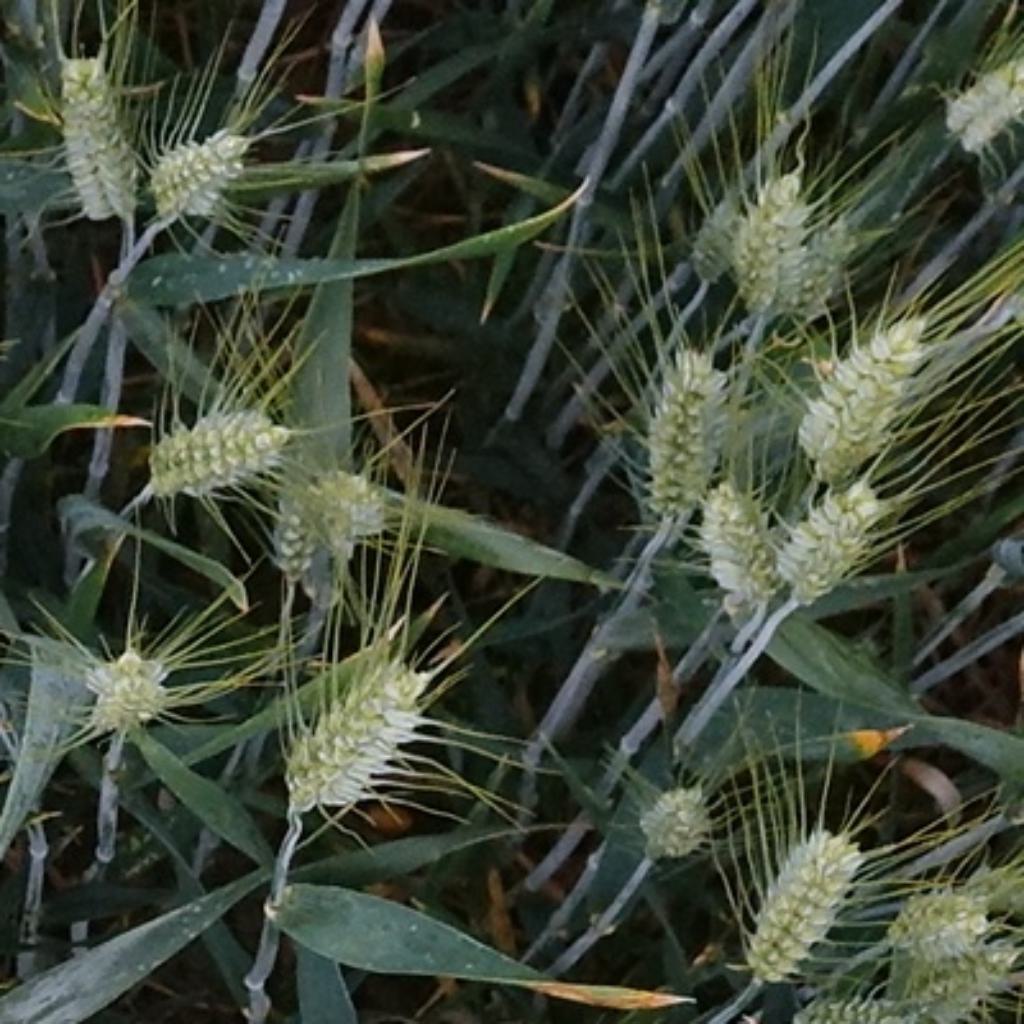
Country: France
Location: Toulouse
Wheat development stage: Filling - Ripening